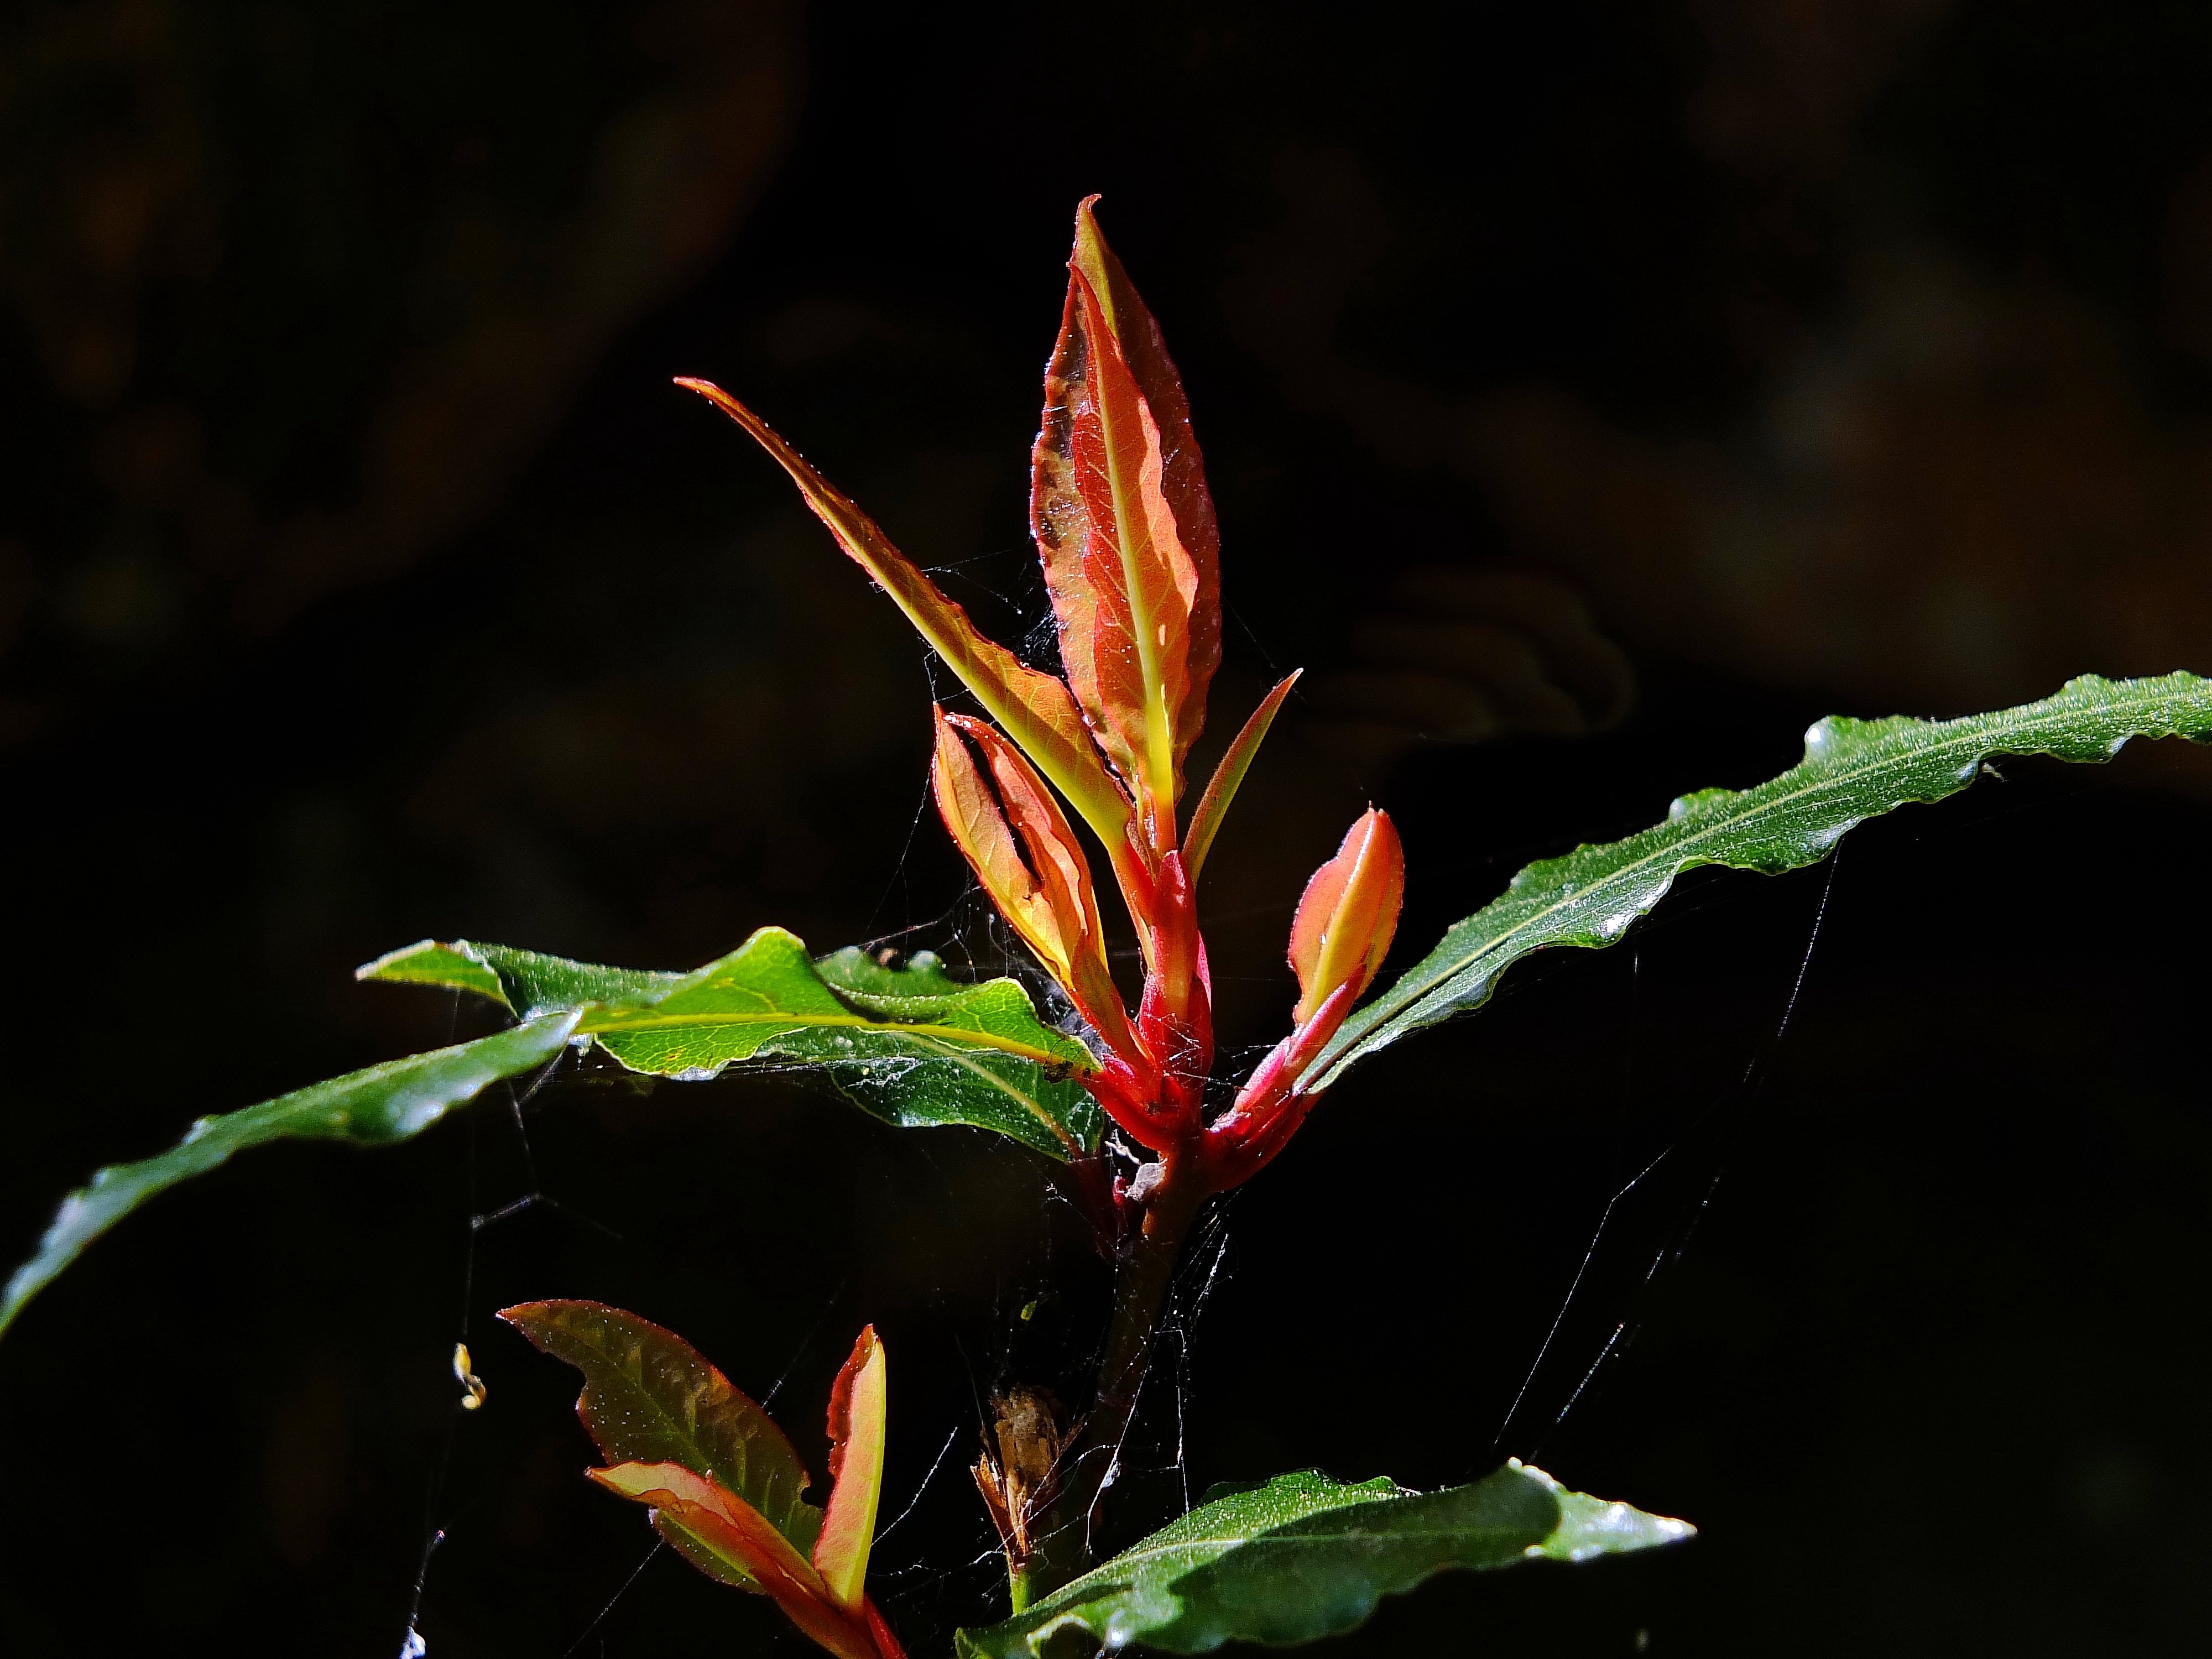
nature, plant, photography, leaf, flower, green, red, macro, autumn, botany, flora, flowers, close up, shrub, naturaleza, flores, galicia, pontevedra, espana, ggl1, gaby1, raynox250, pontevedragaliciaespaa, fujifilmxs1, macro photography, flowering plant, plant stem, land plant